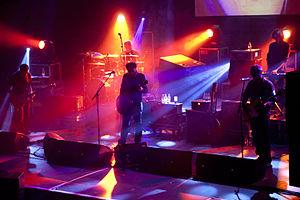
Los Planetas est un groupe de rock indépendant espagnol, originaire de Grenade. Formé au début des années 1990, il a été l'un des chefs de file du mouvement musical indépendant espagnol. Le groupe est né de l'union de Juan Ramón Rodríguez, chanteur et compositeur de la plupart des chansons, et Florentino Muñoz, auxquels se sont joints progressivement plusieurs autres musiciens.